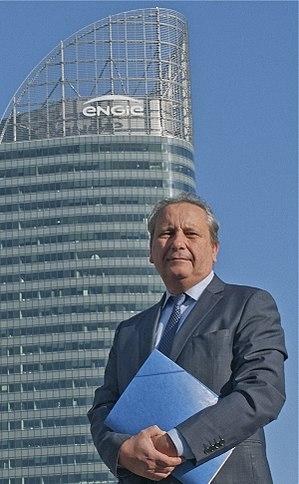
Jean-Michel Carboni, dirigeant du groupe Engie (Engie IT, Engie Cofely, etc)